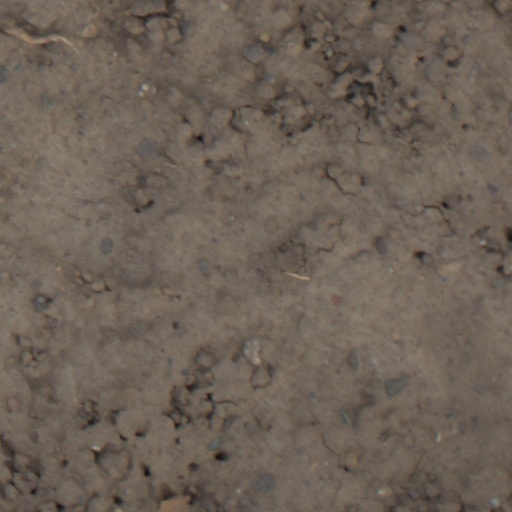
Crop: wheat